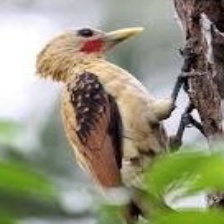
Species: CREAM COLORED WOODPECKER
Scientific name: CELEUS FLAVUS